The Falls (Rankin novel)

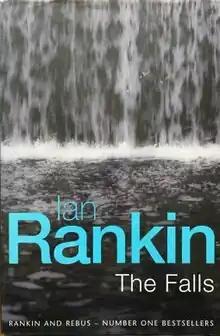
First edition

The Falls is a 2001 crime novel by Ian Rankin. It is the twelfth of the Inspector Rebus novels.